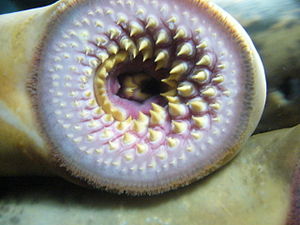
Lampret / Kendetegn
Den kæbeløse mund.
Lampretter eller Rundmunde er de mest primitive hvirveldyr, vi kender. De er så fjernt beslægtede med fisk, at mange zoologer end ikke kalder dem fisk.